Kettering Foundation

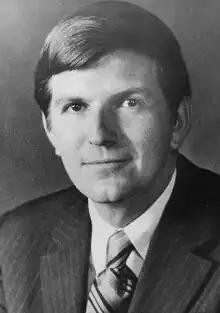

In the 1980s, under the leadership of F. David Mathews, the foundation deepened its commitment to democratic engagement by experimenting with public deliberation, bringing citizens together to discuss pressing societal issues. It also collaborated with educators and community leaders to explore the role of active citizenship in democracy. As it entered the 21st century, the foundation refined its research around the question of how to make democracy function effectively.